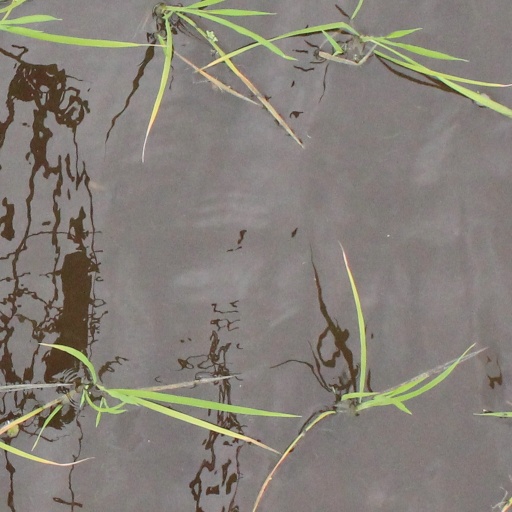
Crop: rice